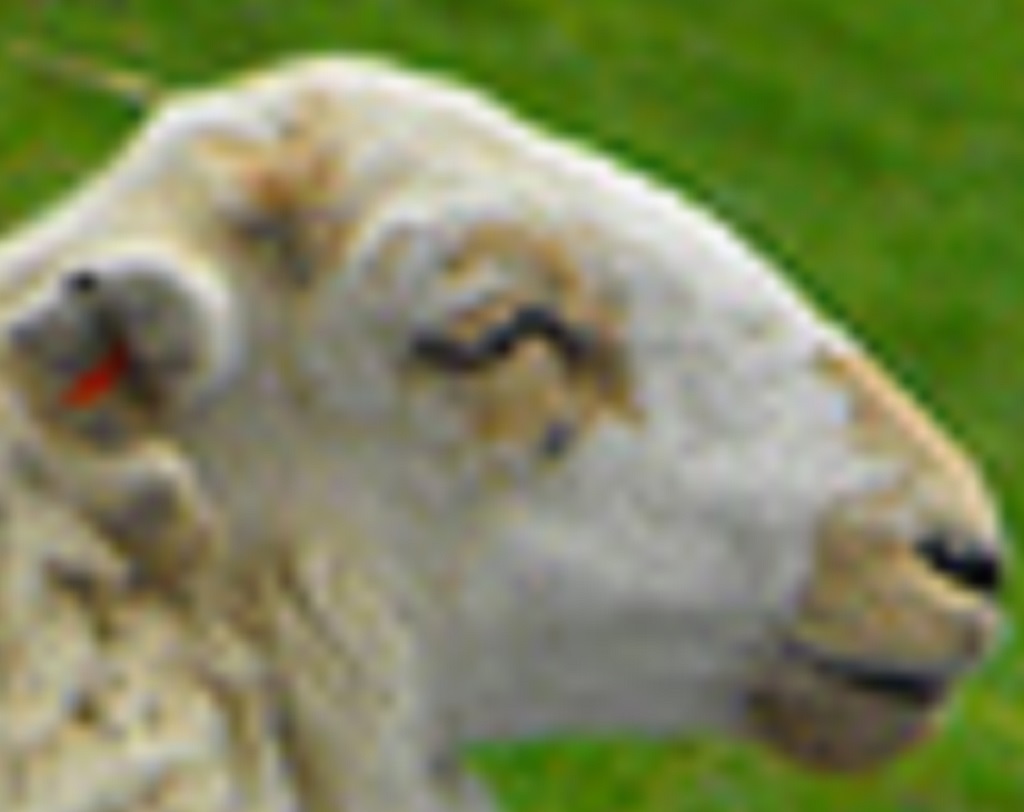
Label: pain